Yates High School

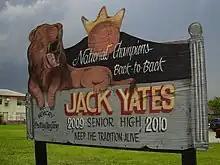
A sign commemorating the school

Yates was established on February 8, 1926, as Yates Colored High School with 17 teachers and 600 students. The school, at 2610 Elgin, was the second school for African-Americans in Houston. At the time schools were segregated on the basis of race.